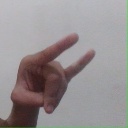
अक्षर: च